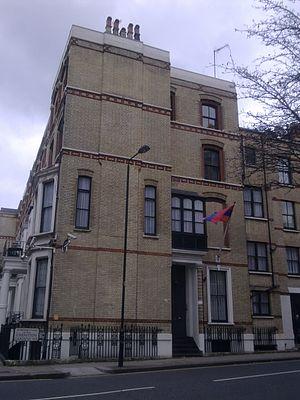
Les représentations diplomatiques de l'Arménie s'étendent sur différents continents. Elles regroupent les représentations auprès d'autres États et auprès de certaines organisations internationales.